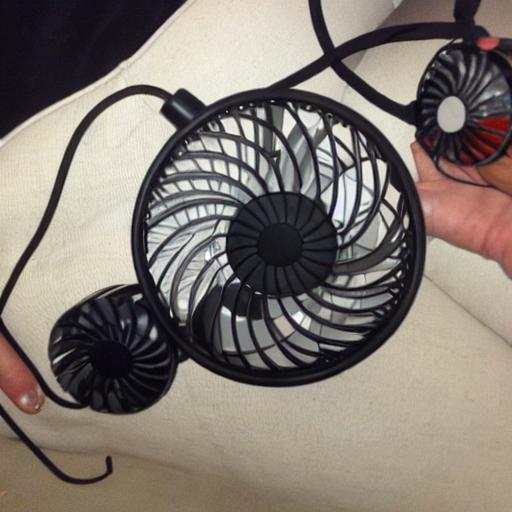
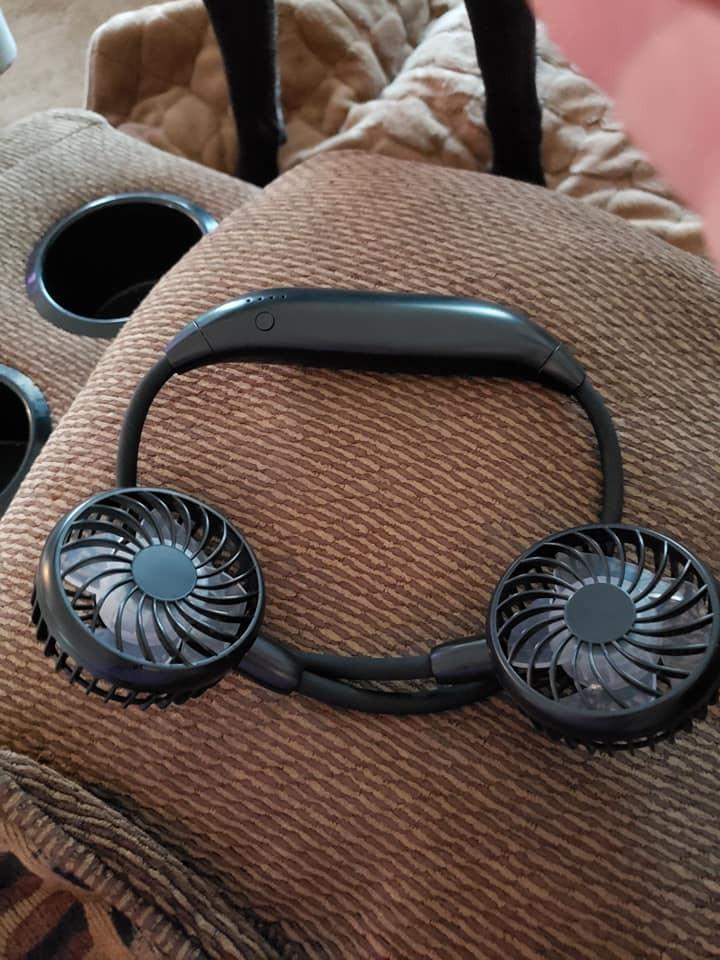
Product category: fan
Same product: no